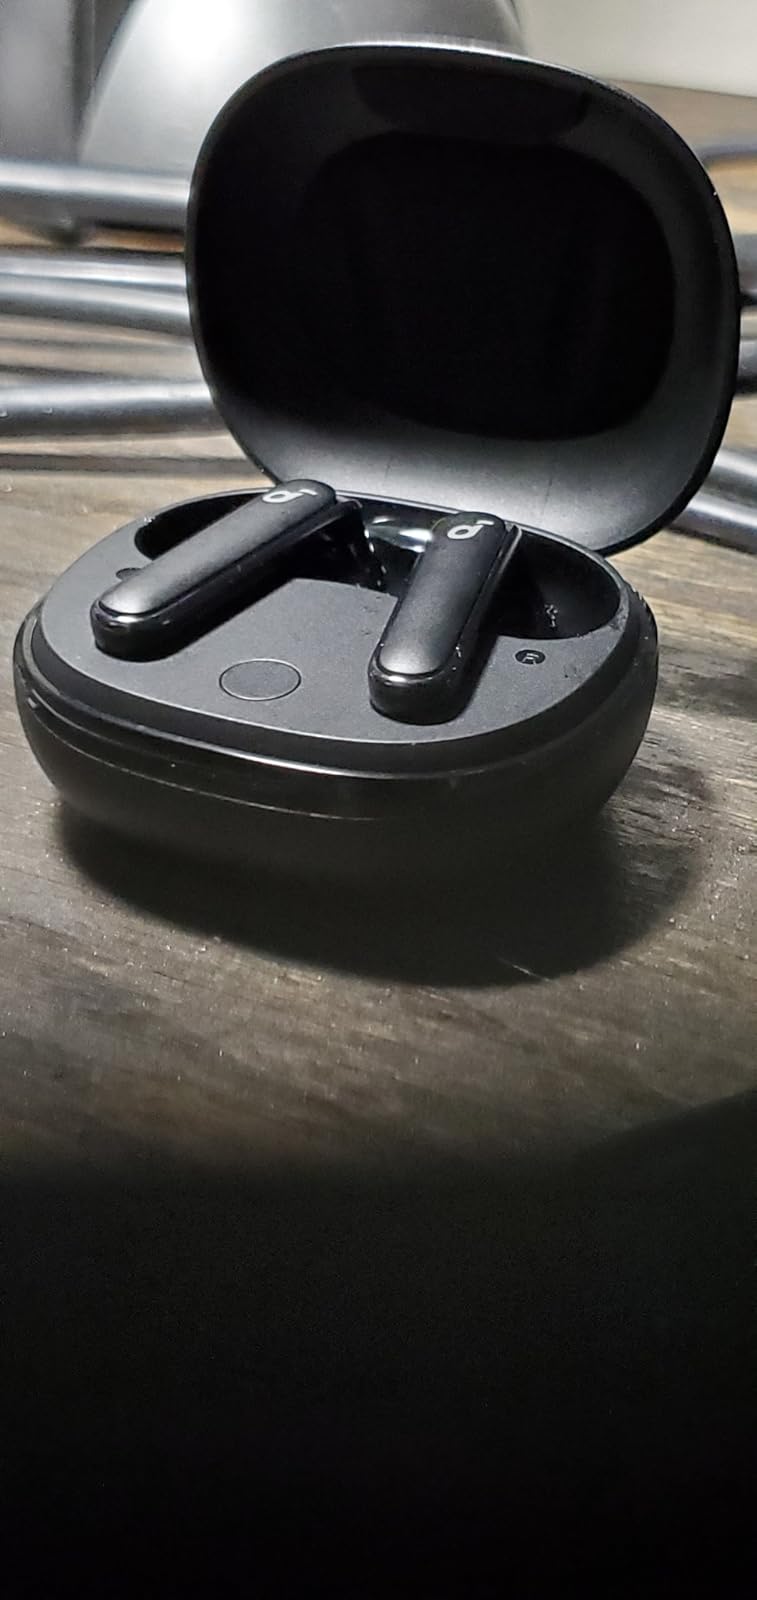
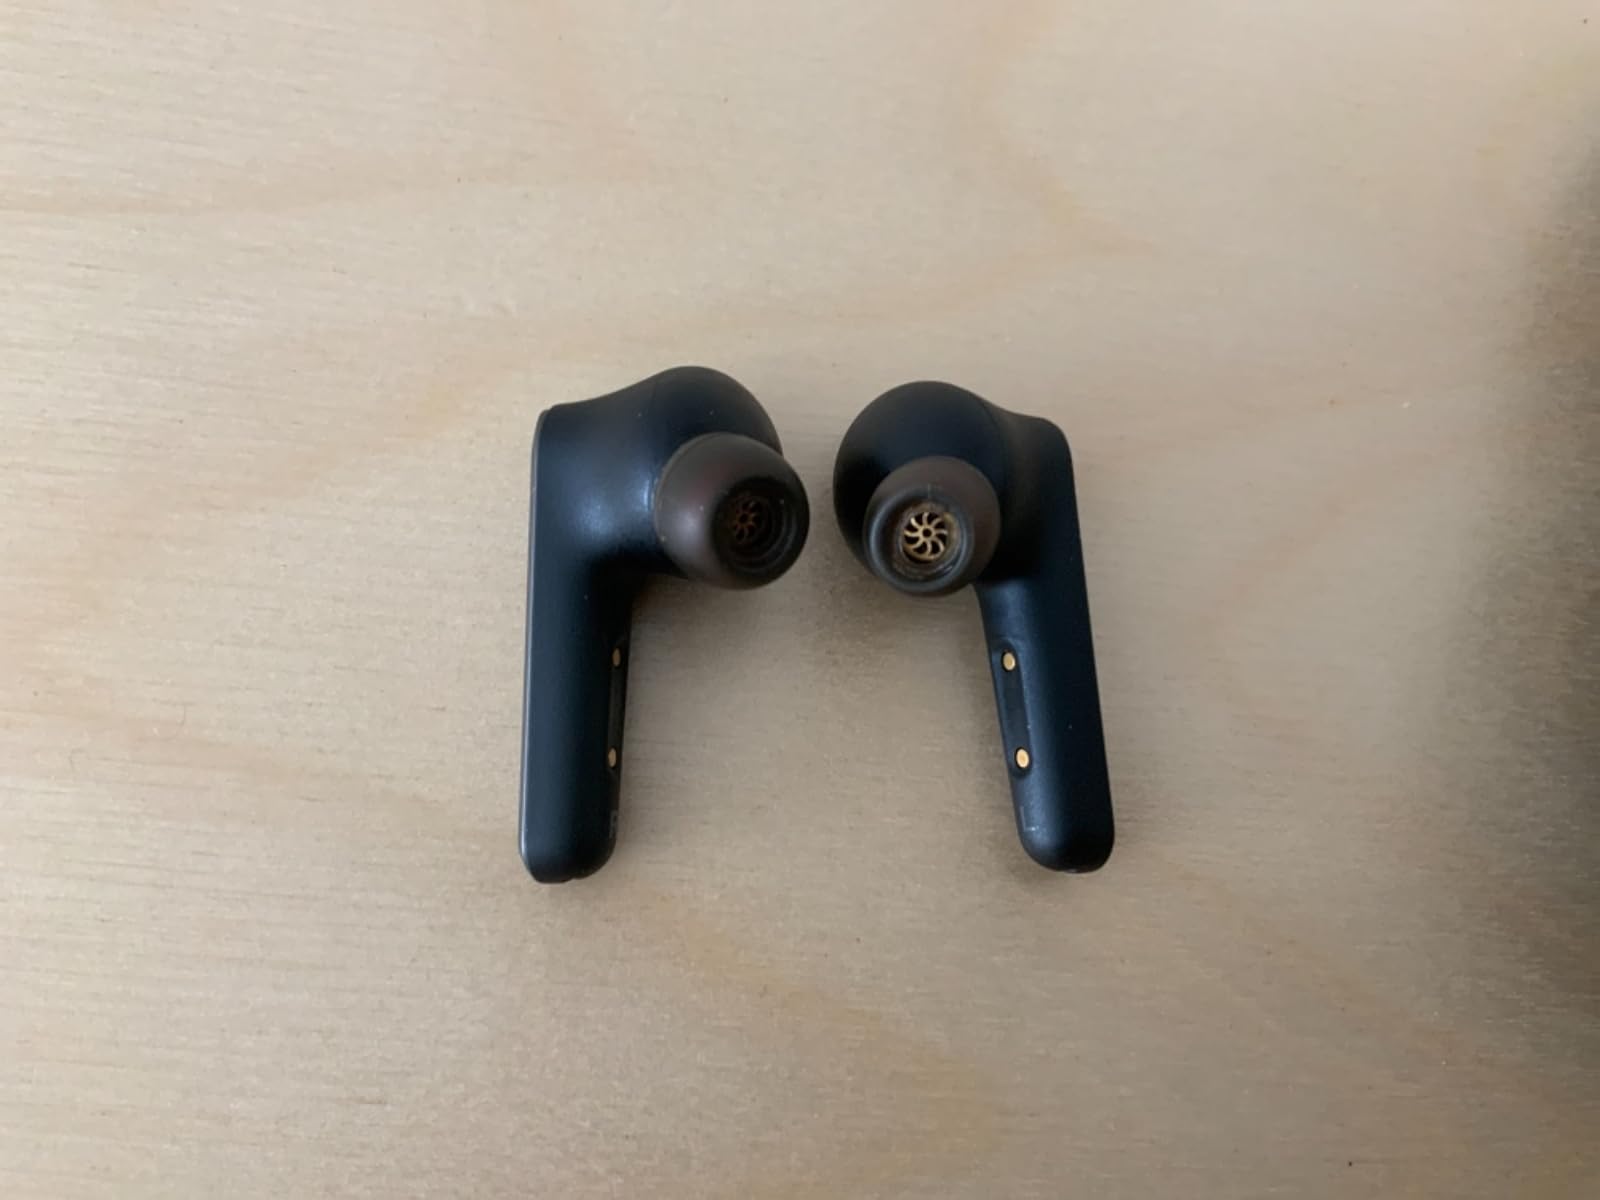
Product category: earbuds
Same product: no